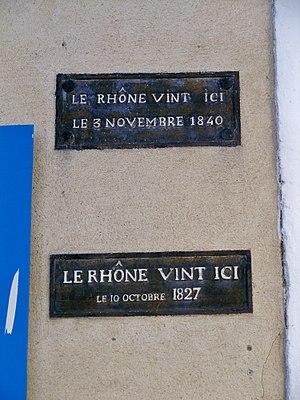
Marque des crues du Rhône, sur la mairie de Caderousse, Vaucluse, France
Caderousse est une commune française située dans le département de Vaucluse, en région Provence-Alpes-Côte d'Azur.